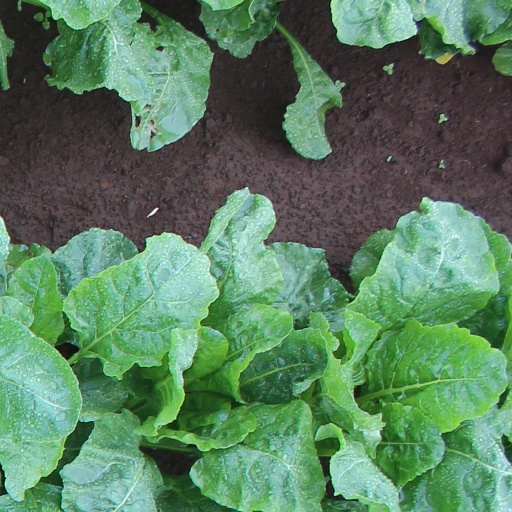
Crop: sugar beet